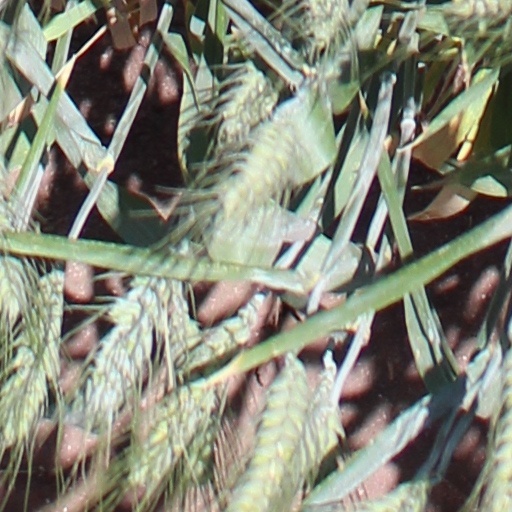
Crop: wheat